Demographic estimates of the flight and expulsion of Germans

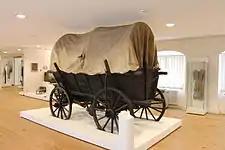
Covered wagon, Brunswick National Museum

The Federal Expellee Law (BVFG) defines the expulsion area ("einheitliches Vertreibungsgebiet"; i.e. uniform territory of expulsion) as the former eastern territories of Germany (lost by the First or Second World War), the former Austria-Hungary, Estonia, Latvia, Lithuania, and Poland.